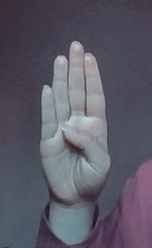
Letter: kaaf